Jarrell tornado

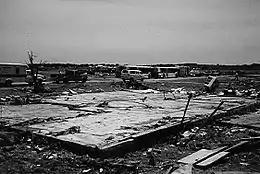
A house that was completely swept away by the tornado.

The Jarrell tornado was the subject of a well-known photograph, now known as the "Dead Man Walking". It was taken by Scott Beckwith, a worker at Jarrell Farm Supply. The picture became known for its resemblance to the grim reaper, a figure that commonly represents death in several cultures.